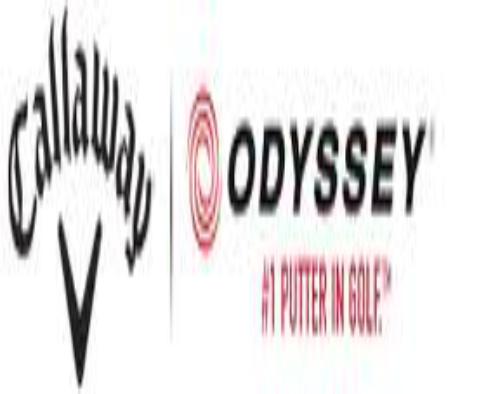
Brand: Callaway
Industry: Sports